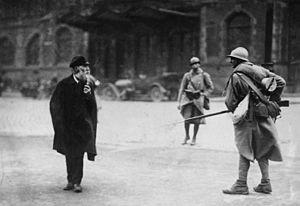
L'article des relations franco-allemandes concerne l'ensemble des relations bilatérales entre la France et l'Allemagne.
L’occupation est une situation dans laquelle se trouve un État, au cours ou à l'issue d'un conflit, envahi et placé sous domination militaire étrangère sans pour autant être annexé.
L'Action française est une école de pensée et un mouvement politique nationaliste et royaliste d'extrême droite, soutien de la maison d'Orléans, qui s’est principalement développé dans la première moitié du XXᵉ siècle en France.
L’occupation de la Rhénanie après la Première Guerre mondiale fait partie des clauses du traité de Versailles négocié entre les Alliés.
Le revanchisme ou esprit de revanche correspond à un sentiment nationaliste entretenu dans l’opinion publique.
L'occupation de la Ruhr est une opération politico-militaire menée par les gouvernements français et belge en Allemagne entre janvier 1923 et août 1925.
Le pacifisme naît en Allemagne au XIXᵉ siècle à une époque où la guerre commence à être condamnée moralement. Influencé par des idées religieuses venant des États-Unis, il ne parvient à s'implanter qu'à la fin du siècle avec la diffusion de l'œuvre d'Hodgson Pratt et naît véritablement en 1892 avec la création de la Deutsche Friedensgesellschaft par les deux futurs prix Nobel de la paix Bertha von Suttner et Alfred Hermann Fried. Le mouvement a toutefois beaucoup de difficultés à s'imposer dans la société allemande en raison de la militarisation de celle-ci et de son profond désintérêt vis-à-vis des idées pacifistes mais aussi du fait de la confusion régnant au sein du mouvement pacifiste qui ne parvient pas à se fonder comme un mouvement unitaire.